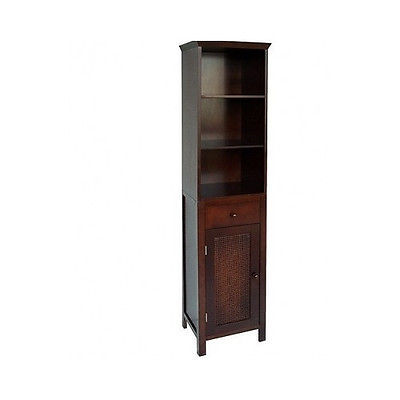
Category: cabinet